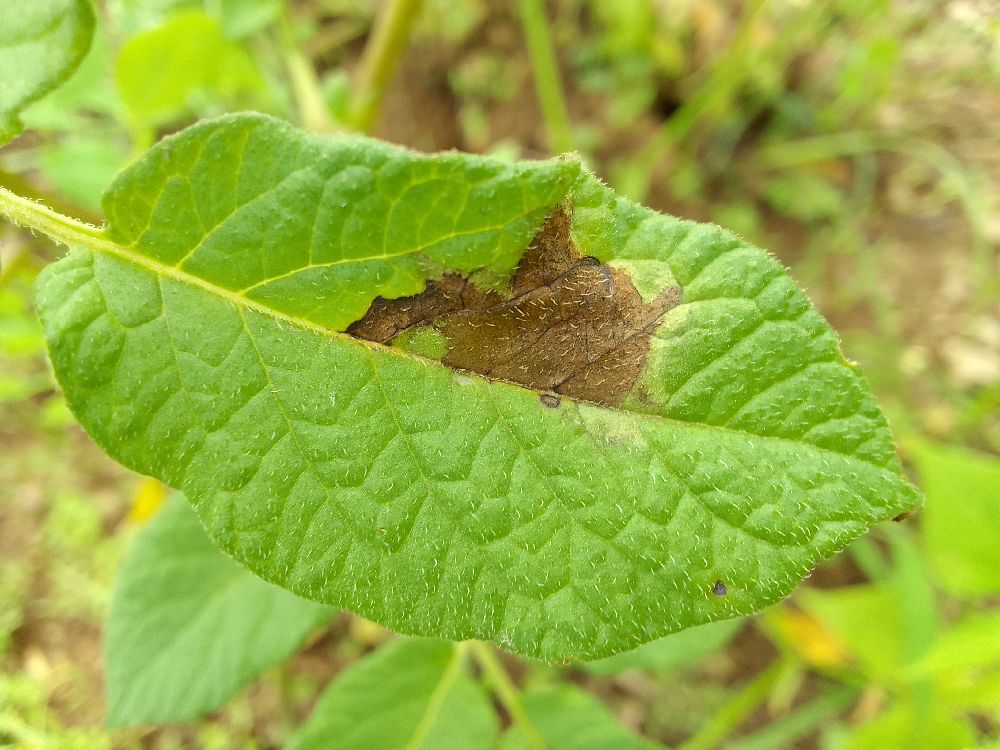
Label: Late blight